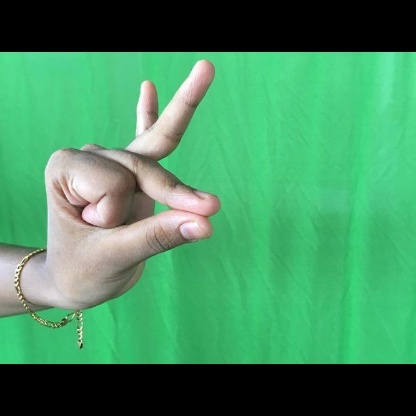
Mudra: Bramaram